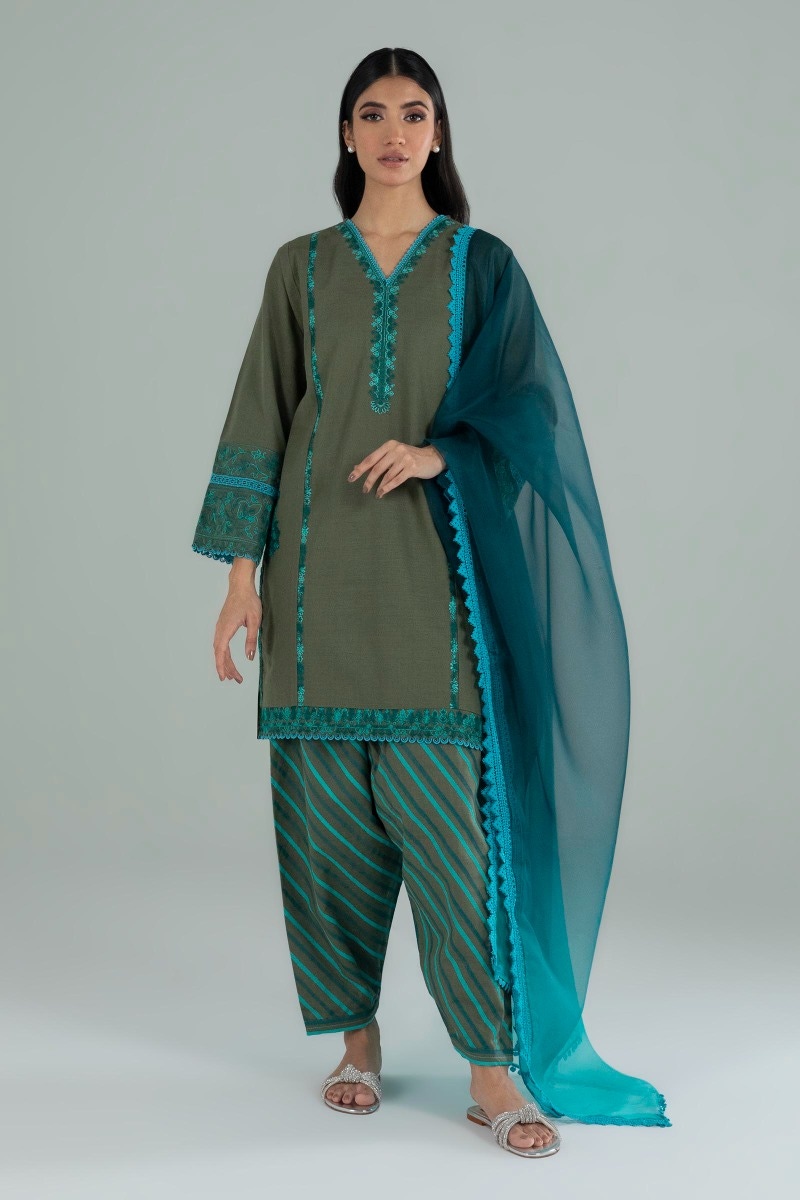
khaki karigari three piece suit